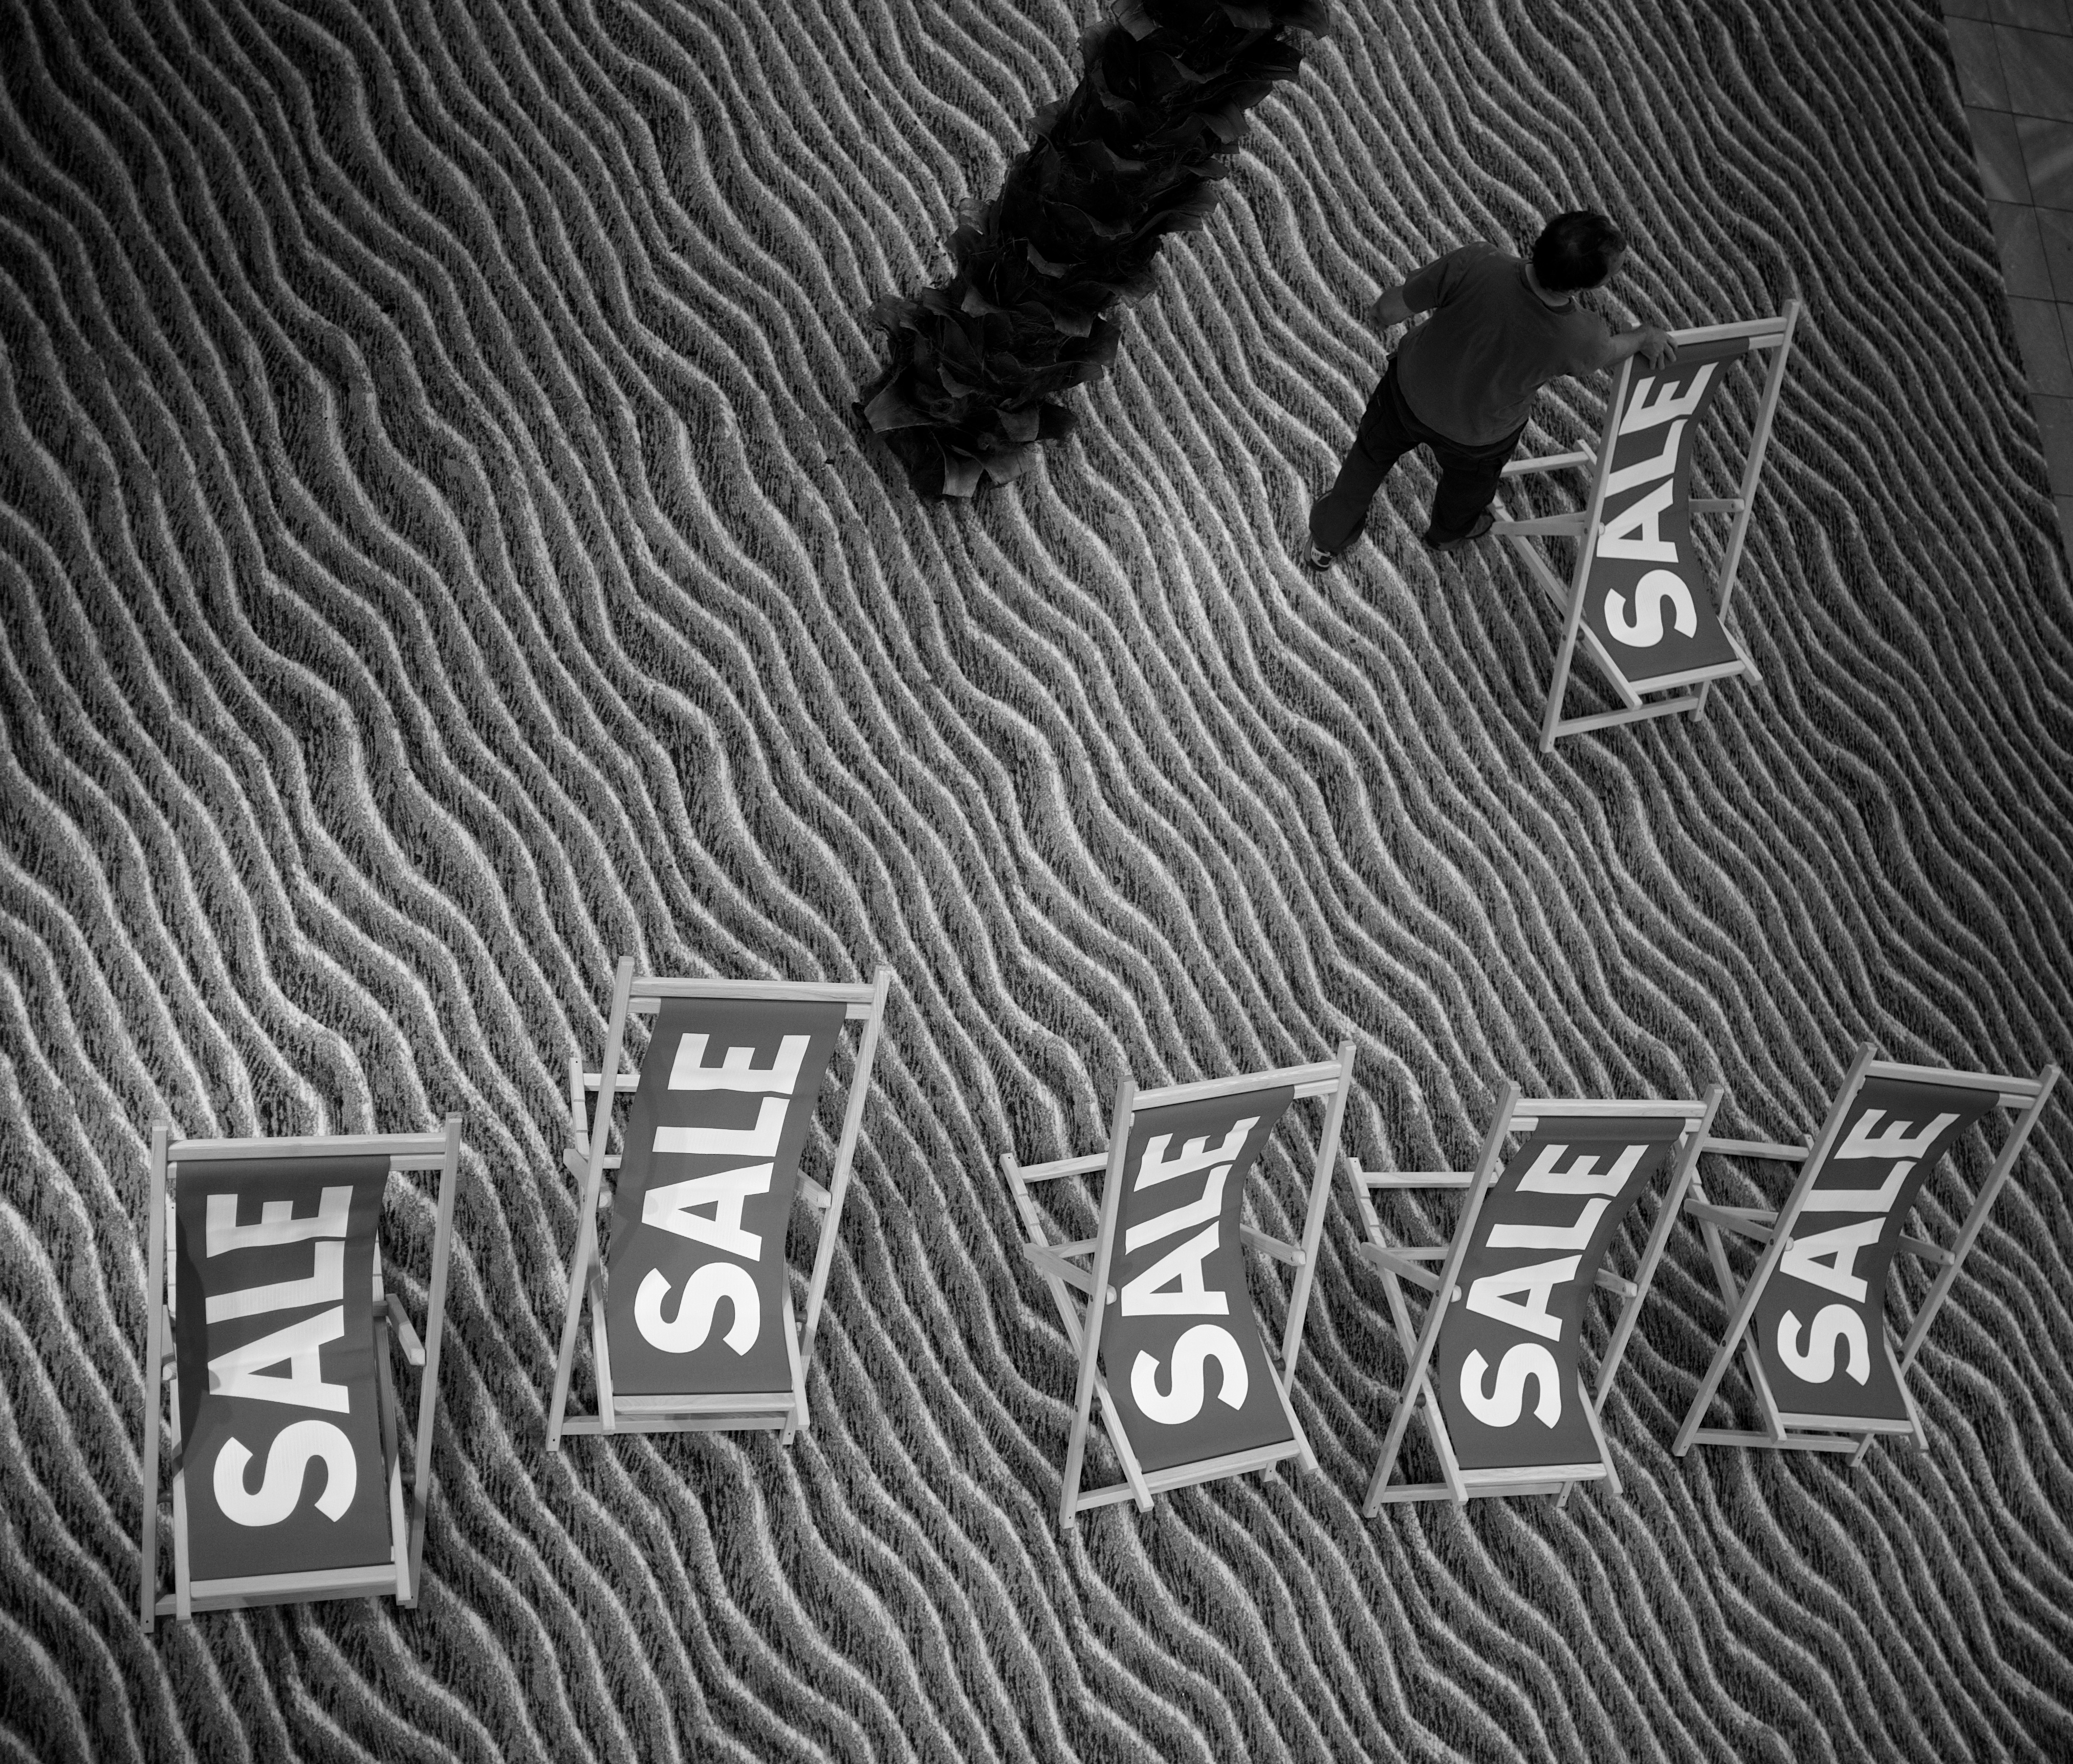
black and white, white, street, photography, number, ebook, pattern, line, training, black, monochrome, font, streetphotography, flickr, thomas, video, drawing, illustration, design, olympus, omd, fuji, leica, monochrom, leuthard, hcb, thomasleuthard, monochrome photography